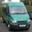
Label: bus